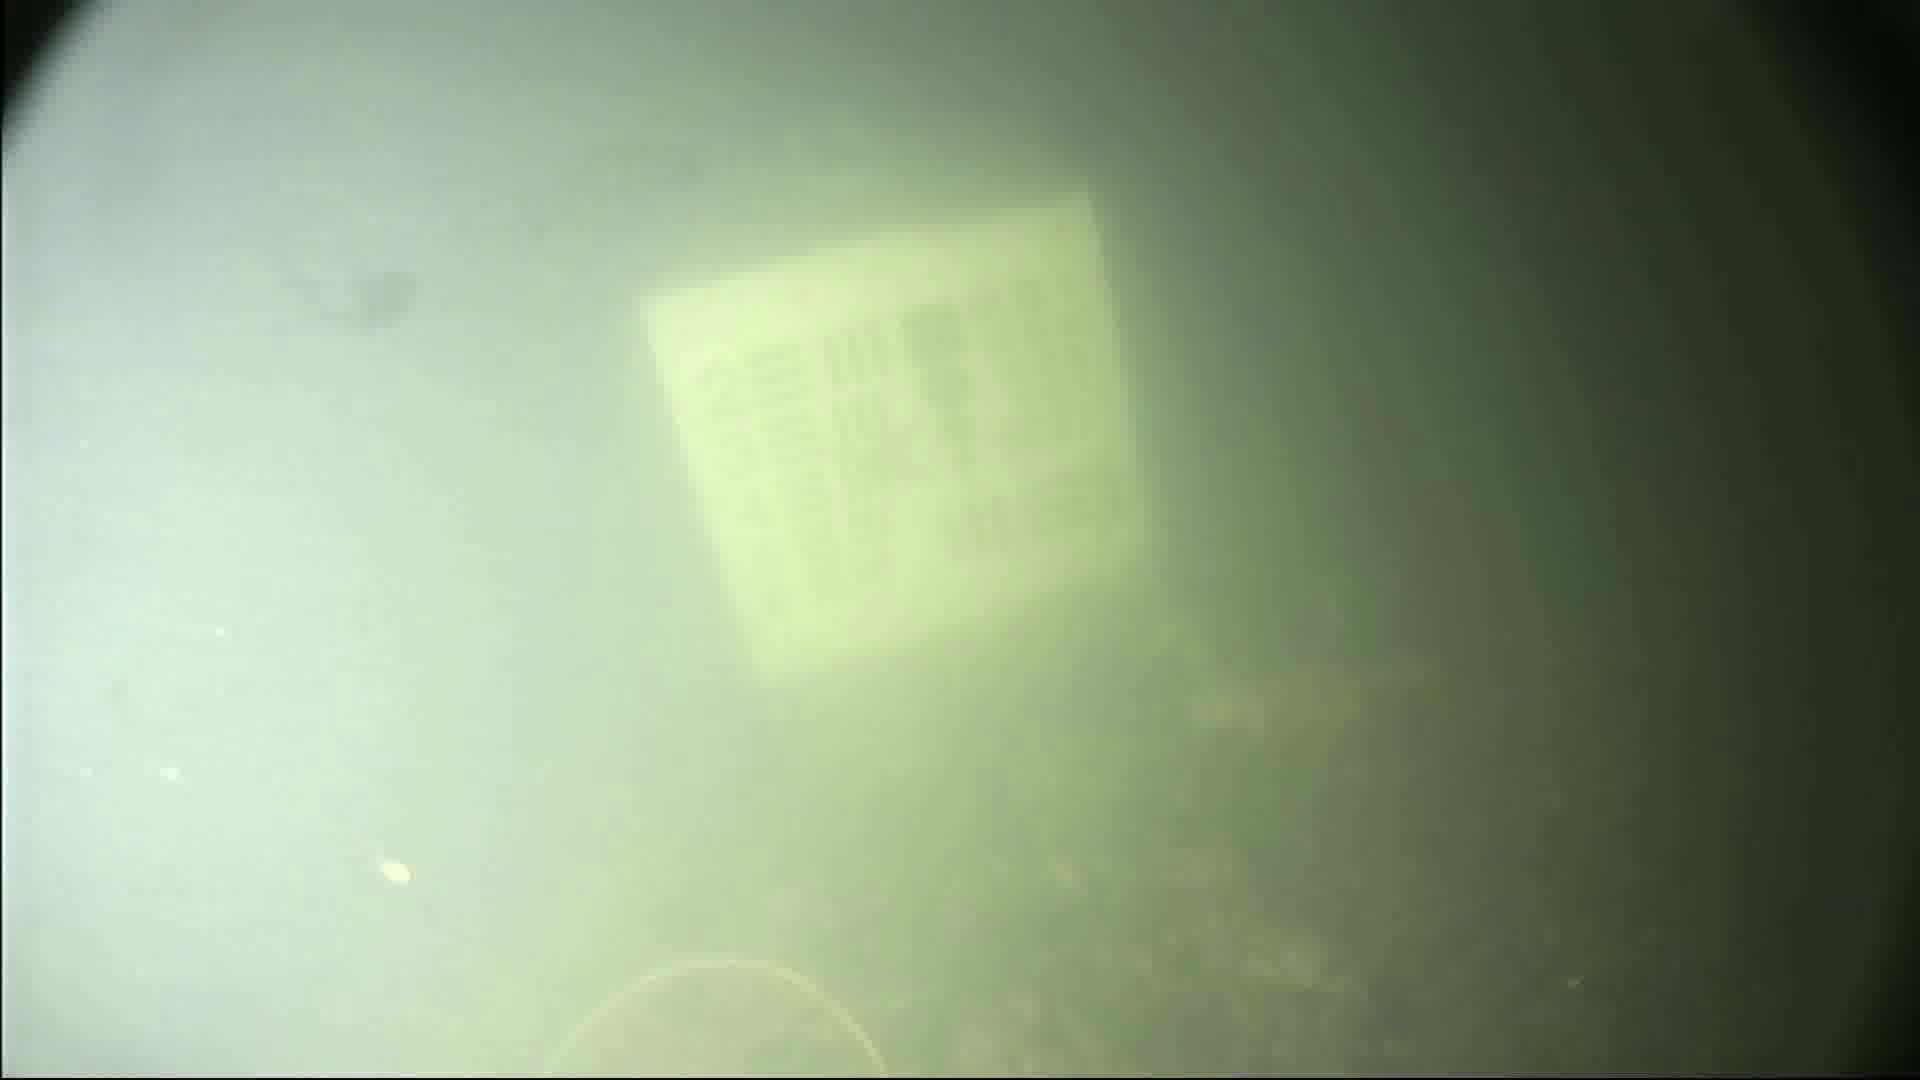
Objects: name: crab